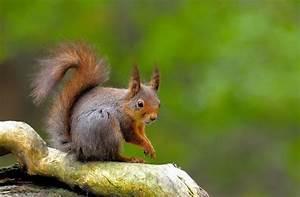
squirrel